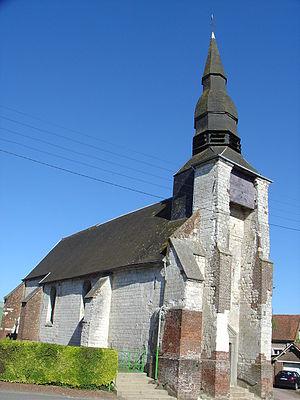
Église de Linzeux
Linzeux est une commune française située dans le département du Pas-de-Calais en région Hauts-de-France.